Sand whiting

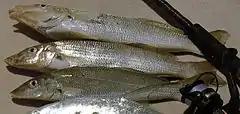
Three sand whiting

The sand whiting has a very similar profile to other members of the genus "Sillago", with a slightly compressed, elongate body tapering toward the terminal mouth. The dorsal fin is in two parts, the first made of feeble spines and the second of soft rays headed by a single feeble spine, while the ventral profile is straight. The species is known to grow to a maximum size of 51 cm and around 1.25 kg weight.